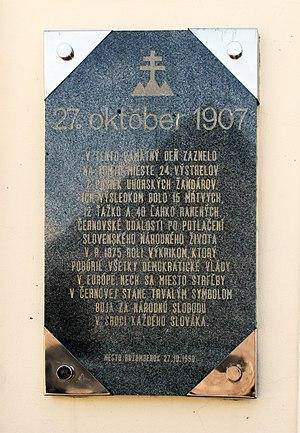
Le 27 octobre est le 300ᵉ jour de l'année du calendrier grégorien, le 301ᵉ en cas d'année bissextile. Il reste 65 jours avant la fin de l'année.